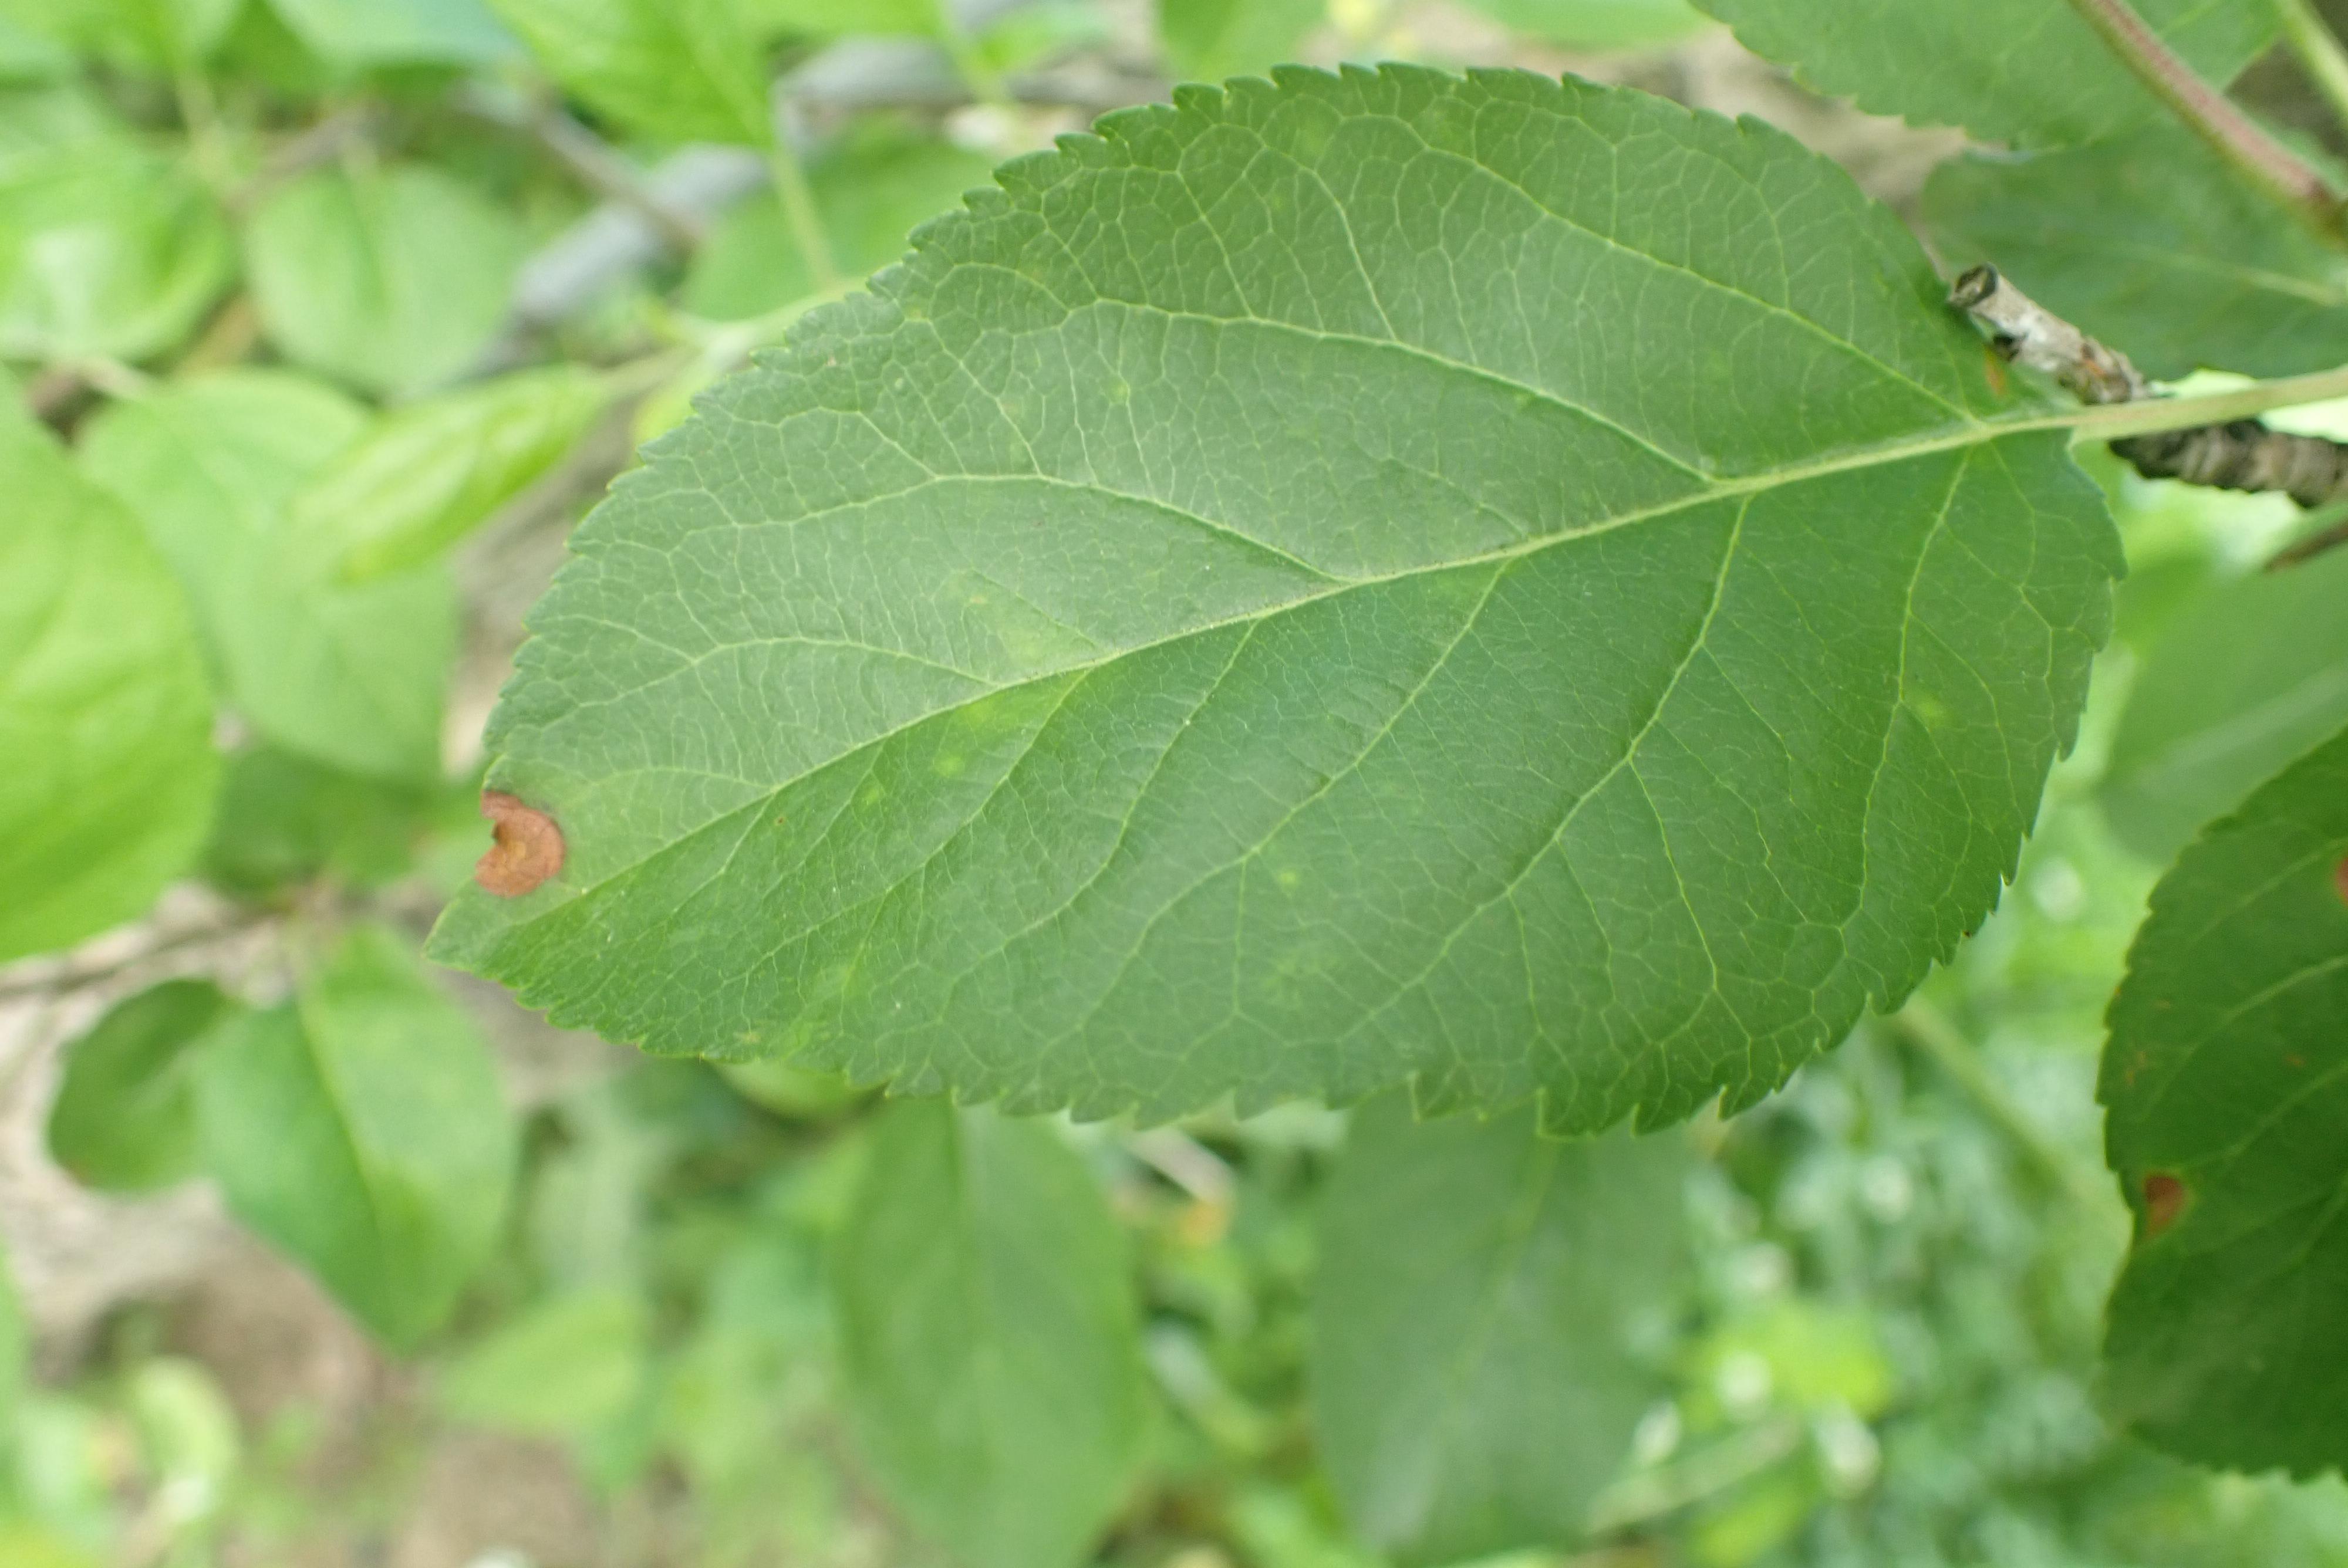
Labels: frog_eye_leaf_spot